Answer in natural language. Considering the relative positions, is silver doubledoor refrigerator (marked B) to the left or right of gray lshaped countertop (marked C)? Choose between the following options: right or left
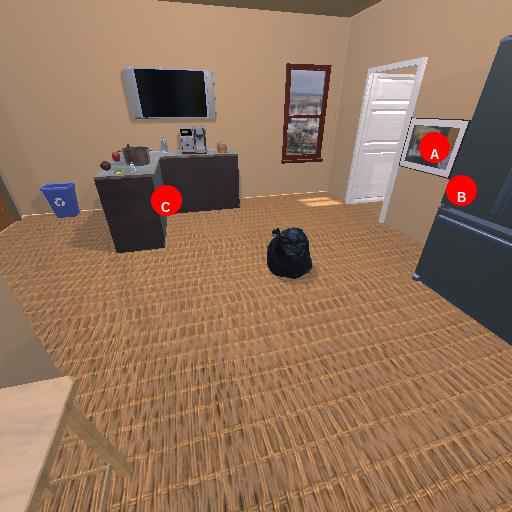
<answer>right</answer>